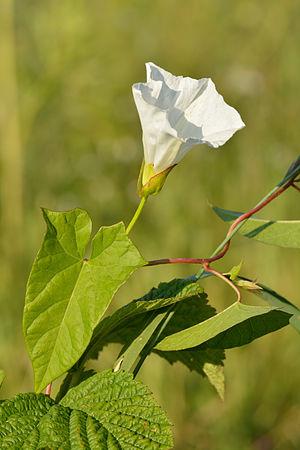
Le liseron des haies est une plante herbacée grimpante, vivace, de la famille des Convolvulaceae, de la tribu des Convolvuleae, courante dans les buissons et les haies. Elle est aussi cultivée pour l'ornement des jardins.